Aérospatiale Gazelle

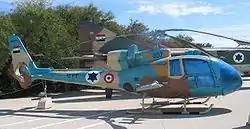
Syrian Air Force Gazelle, captured by Israel in Lebanon in 1982.

The docile flying abilities of the Gazelle are such that it has been reported as being capable of comfortably flying without its main hydraulic system operation at speeds of up to 100 knots. The flight controls are highly responsive; unusually, the Gazelle lacks a throttle or a trimming system. Hydraulic servo boosters are present on all flight control circuits to mitigate control difficulties in the event of equipment failure. The Gazelle was the first helicopter to be adapted for single-pilot operations under instrument flight rules. An advanced duplex autopilot system was developed by Honeywell in order to allow the pilot to not be overworked during solo flights; the Gazelle was chosen as the platform to develop this capability as it was one of the faster and more stable helicopters in service at that point and had a reputation for being easy to fly.